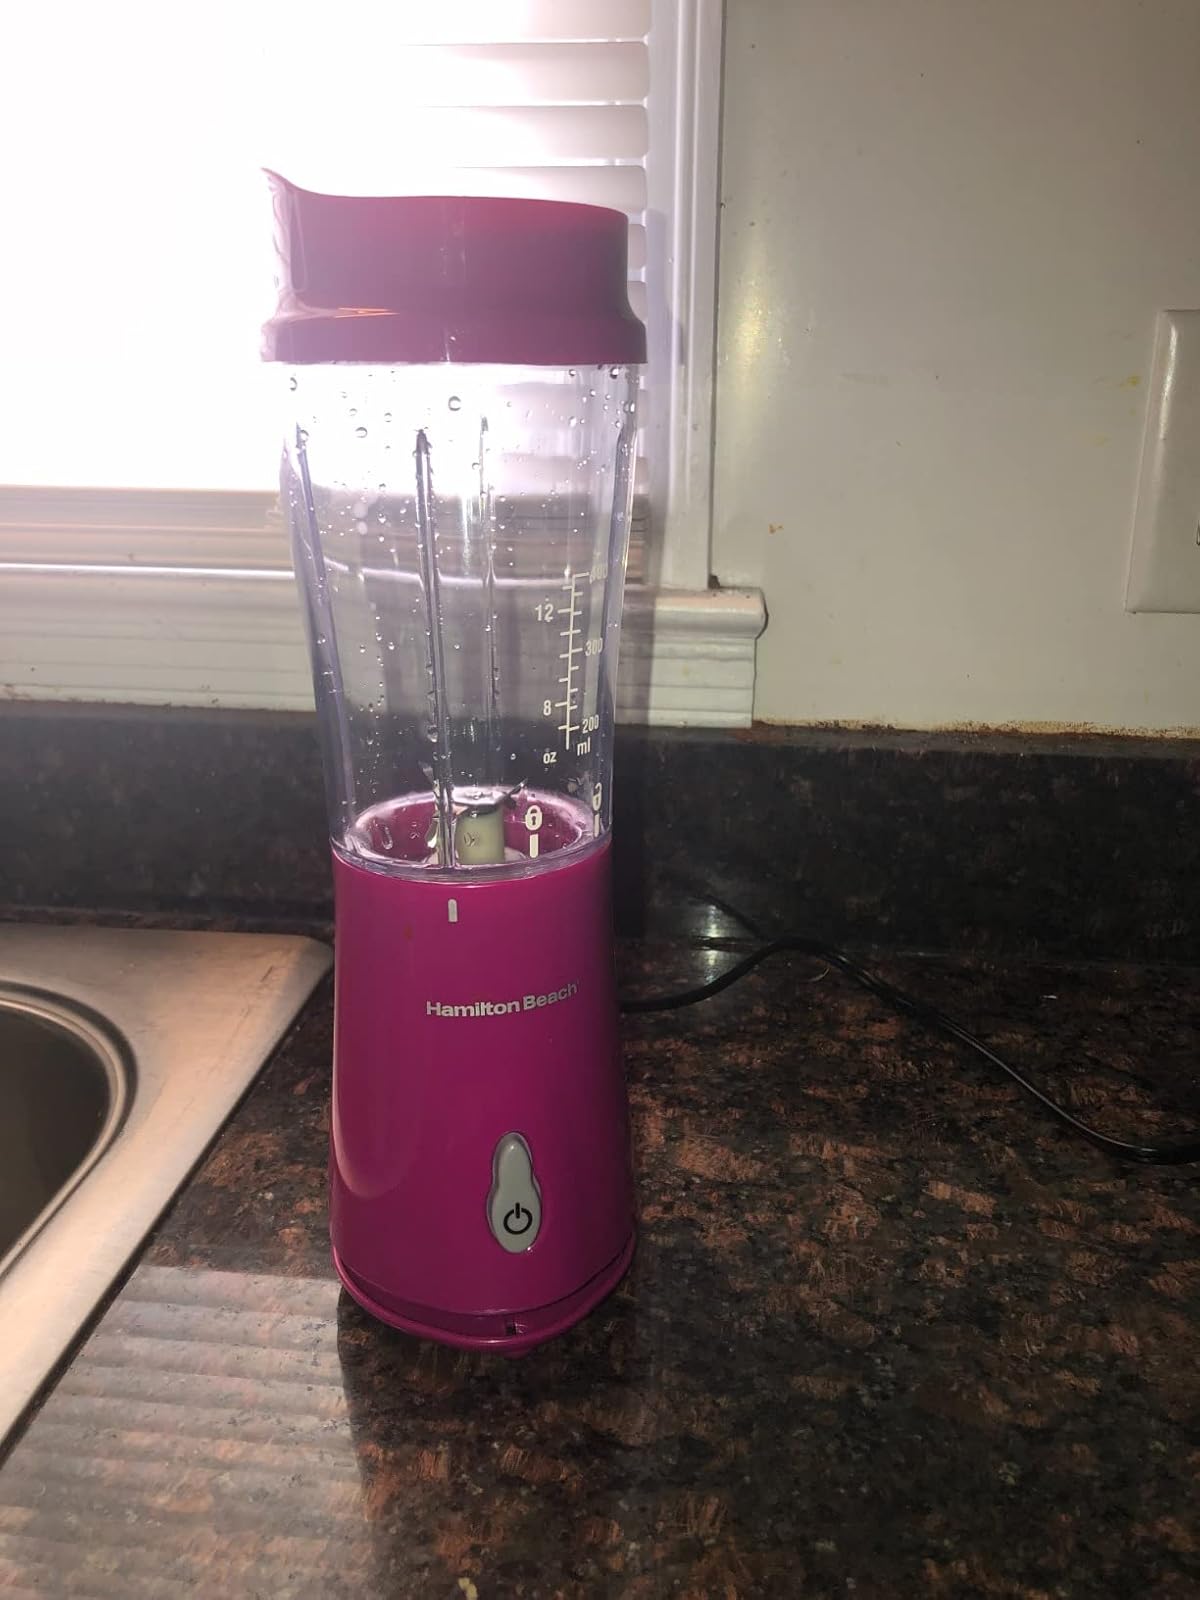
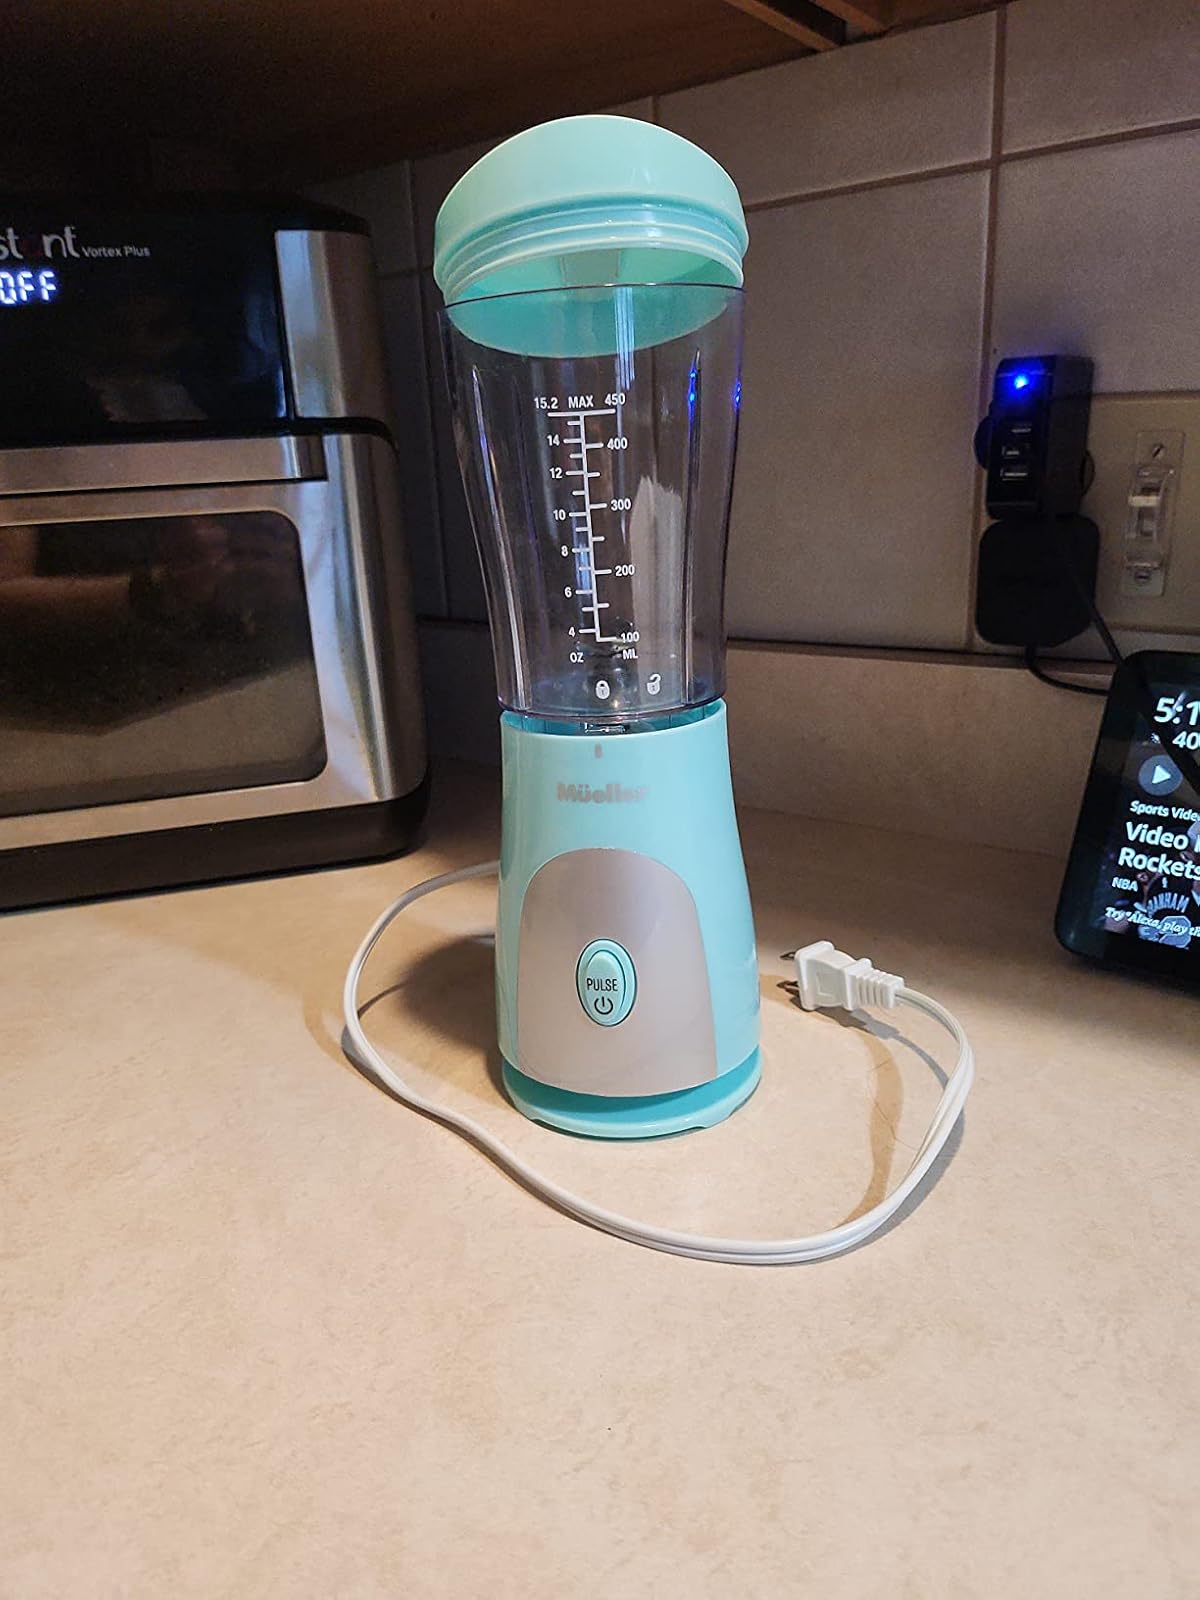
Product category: items_blender
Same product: no